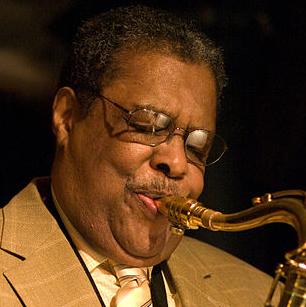
Age: 75